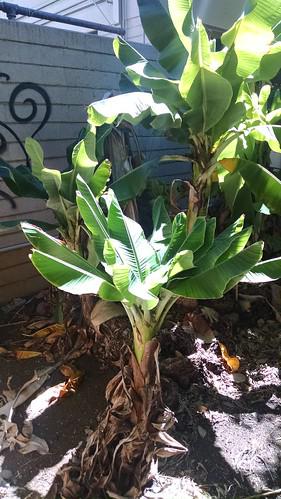
Plant: Banana
Disease: banana bunchy top